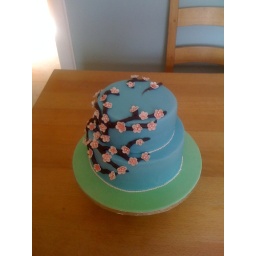
Choc fudge cake comissioned by the mother of 11 year old bday girl